Brewster Whitecaps

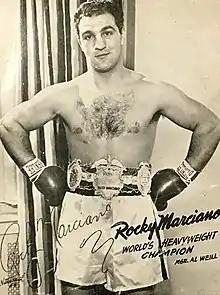
Rocky Marciano was a fan of the Brewster town team in 1958.

Organized baseball in the town of Brewster, Massachusetts dates to the late 1800s. In 1886, the Brewster town team defeated the "Yarmouth Grays", 11–9, in a July 3 contest that featured a rare triple play turned by Brewster. The Brewster squad, reportedly bolstered by collegiate talent, had earlier swept a home-and-home series against Harwich.